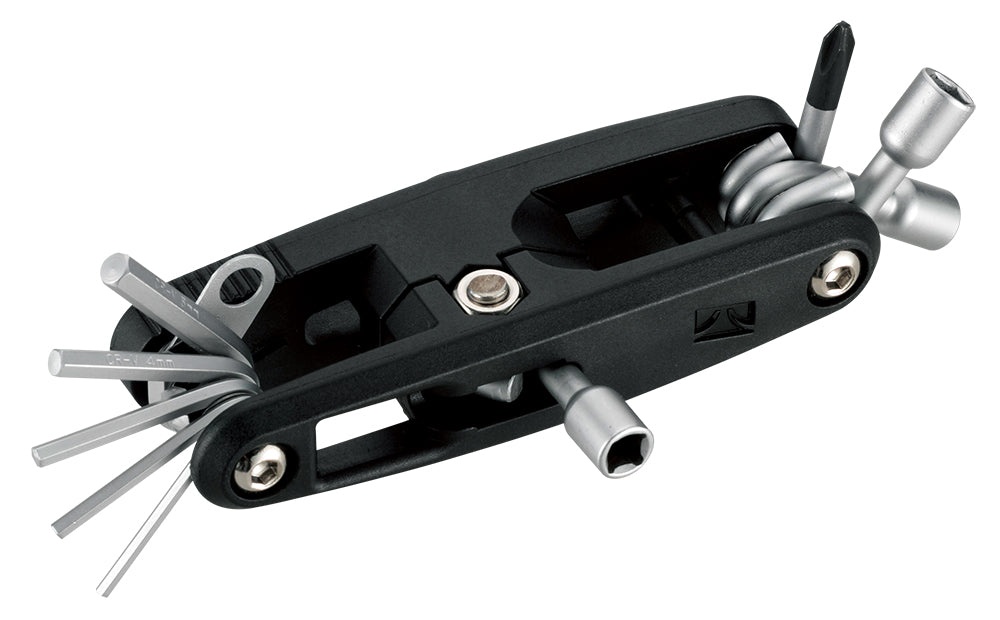
Drum Multi Tool
Tama Drum Multi Tool - TMT9. Tamas TMT9 9 i 1 Multiverktyg specialdesignat för trumslagare med smart design som täcker trumslagarens behov av verktyg. Vid sidan av två strategiskt placerade trumnycklar finns fem st sexkantnycklar i de vanligaste storlekarna och en stjärnnyckel och 7 mm hylsnyckel. Som bonus finns en funktion som hjälper till att lossa trilskande vingmuttrar. • Hex wrench (5mm). • Hex wrench (4mm). • Hex wrench (3mm). • Hex wrench (2.5mm). • Hex wrench (2mm). • Center Tuning key socket. • Hylsnyckel (7mm). • Stämnyckel. • Stjärnmejsel.
Brand: Tama
Category: Arts & Entertainment > Hobbies & Creative Arts > Musical Instrument & Orchestra Accessories > Percussion Accessories > Drum Keys